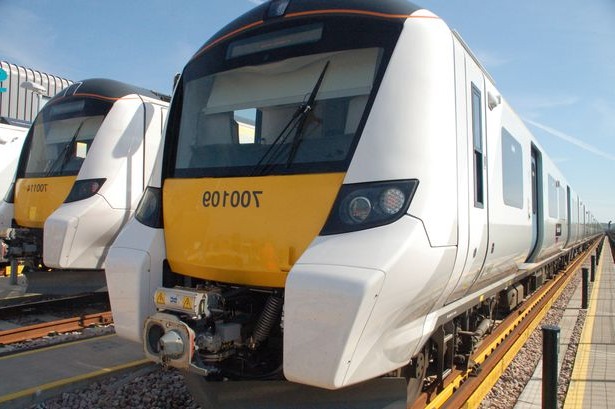
Vehicle type: Trains